Chirens

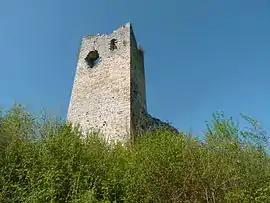
The tower of Clermont

Chirens is a commune in the Isère "département" in southeastern France.